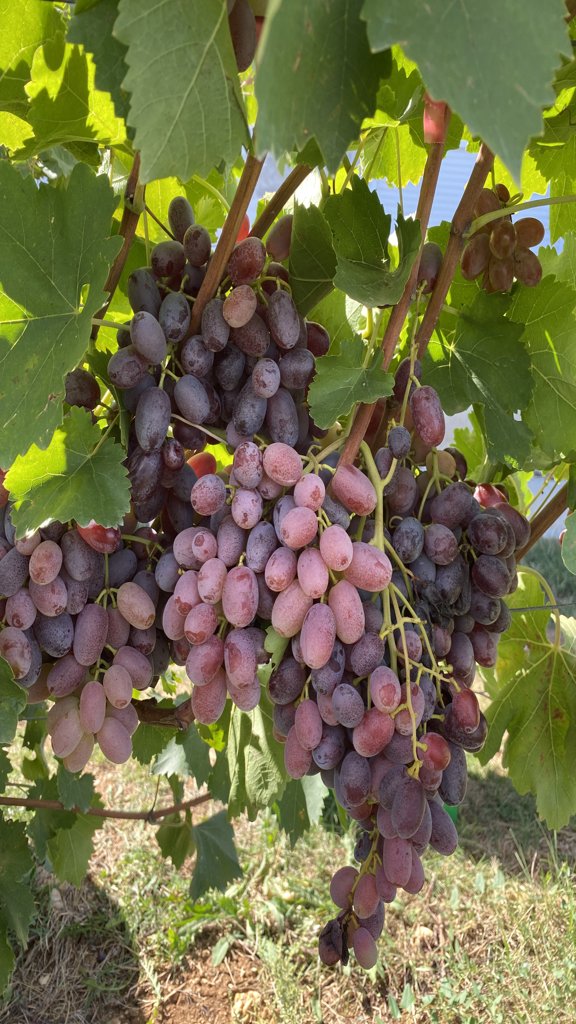
Berries visible: 206
Grape clusters: 5